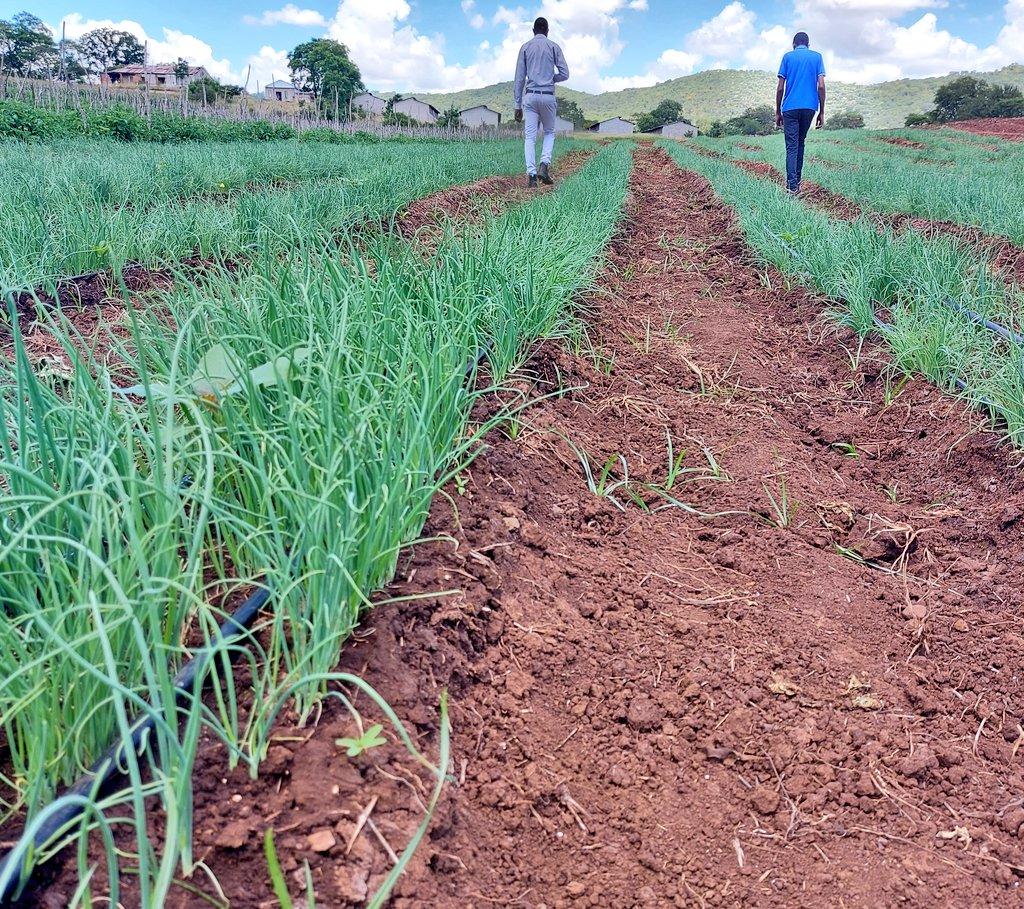
Wakulima wawili wakiwa katika shamba lililopandwa zao la vitunguu kwajili ya zao la biashara; ambavyo vimechimbiwa chini na kuchipua miche mirefu ya rangi ya kijani, ikimaanisha vipo tayari.